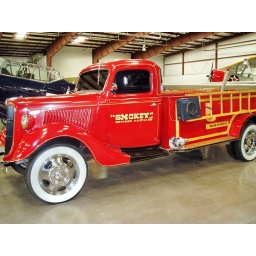
Some old car and plane place near the Grand Canyon